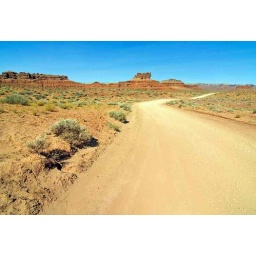
old desert dirt road in monument valley utah